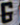
Number: 6